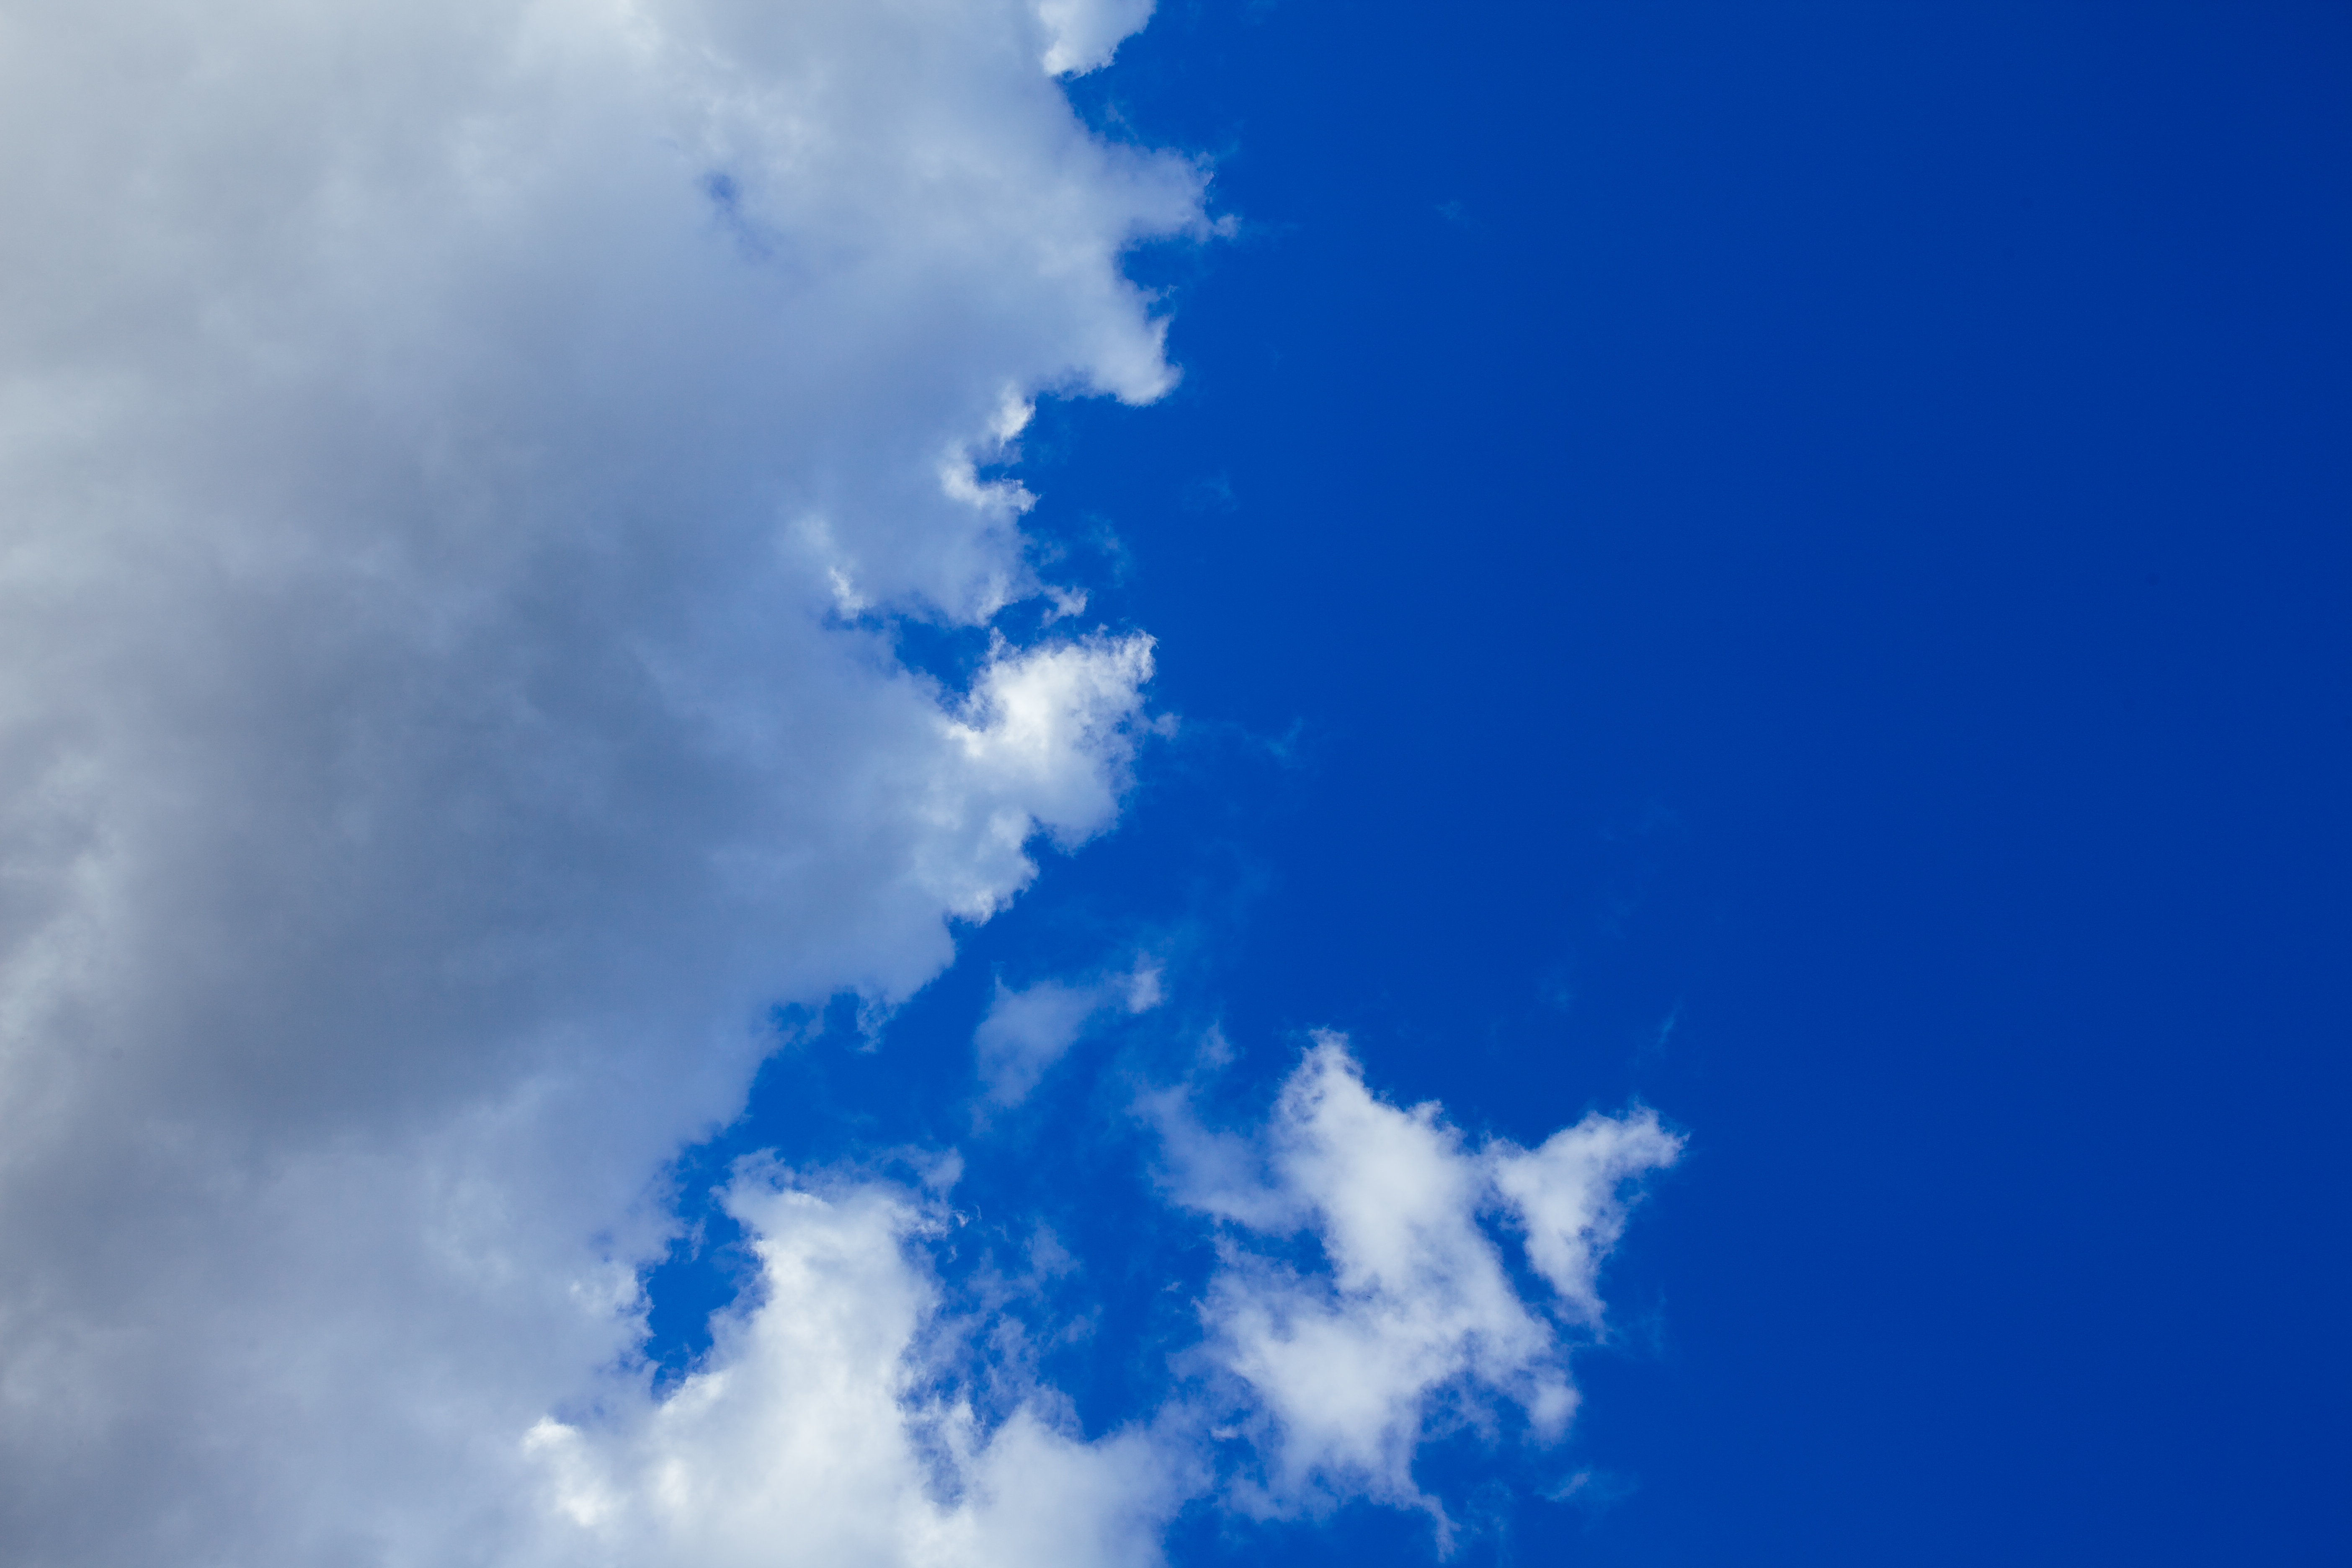
cloud, sky, sunlight, texture, atmosphere, daytime, fluffy, cumulus, blue, publicdomain, background, bluebackground, meteorology, atmosphericscience, meteorological phenomenon, atmosphere of earth